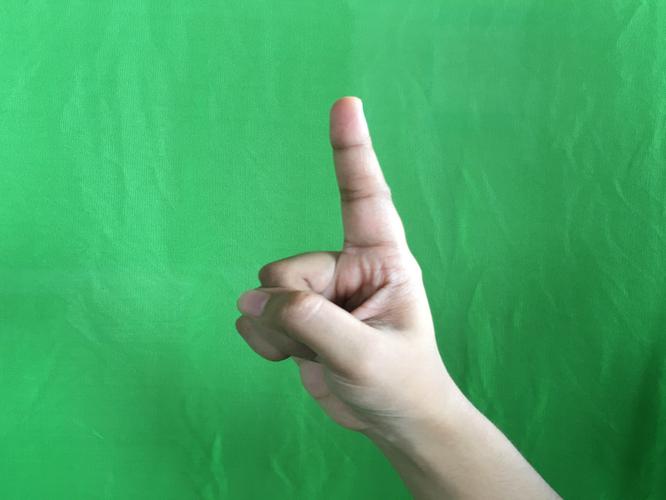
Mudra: Suchi
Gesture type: single_hand